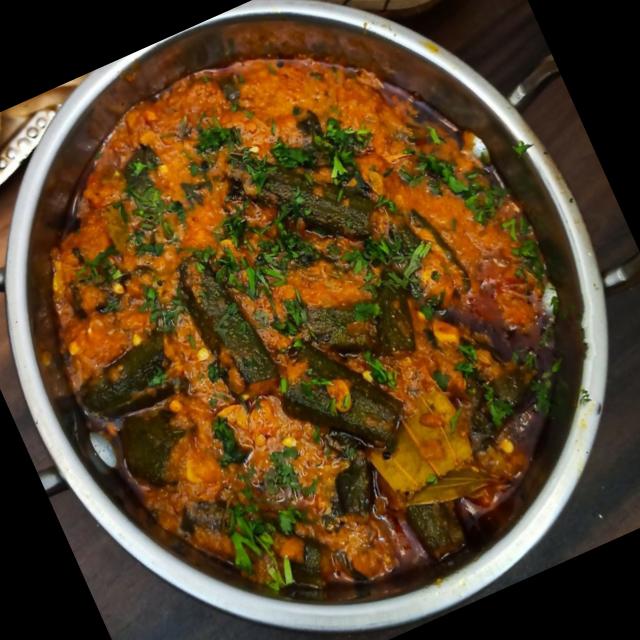
Dish: bhindi_masala